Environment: real
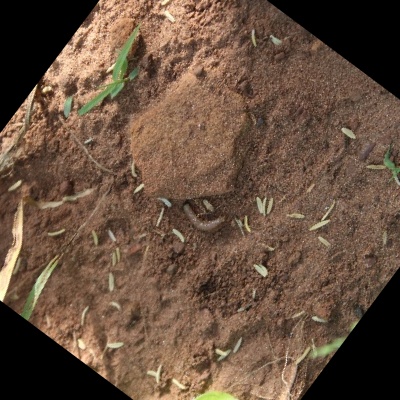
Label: fall_armyworm